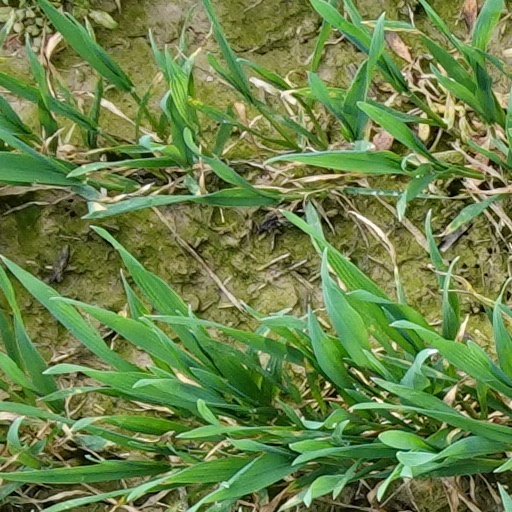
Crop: wheat